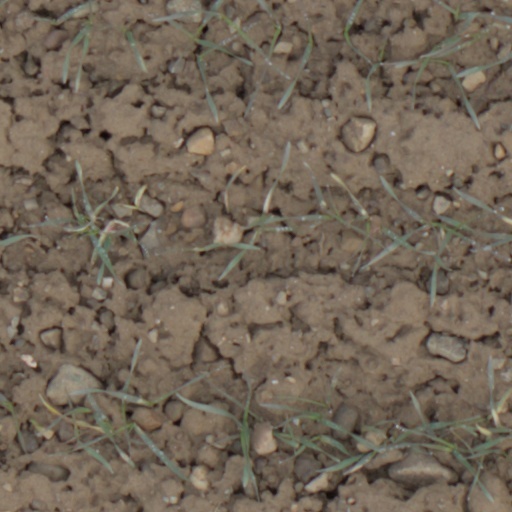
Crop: wheat